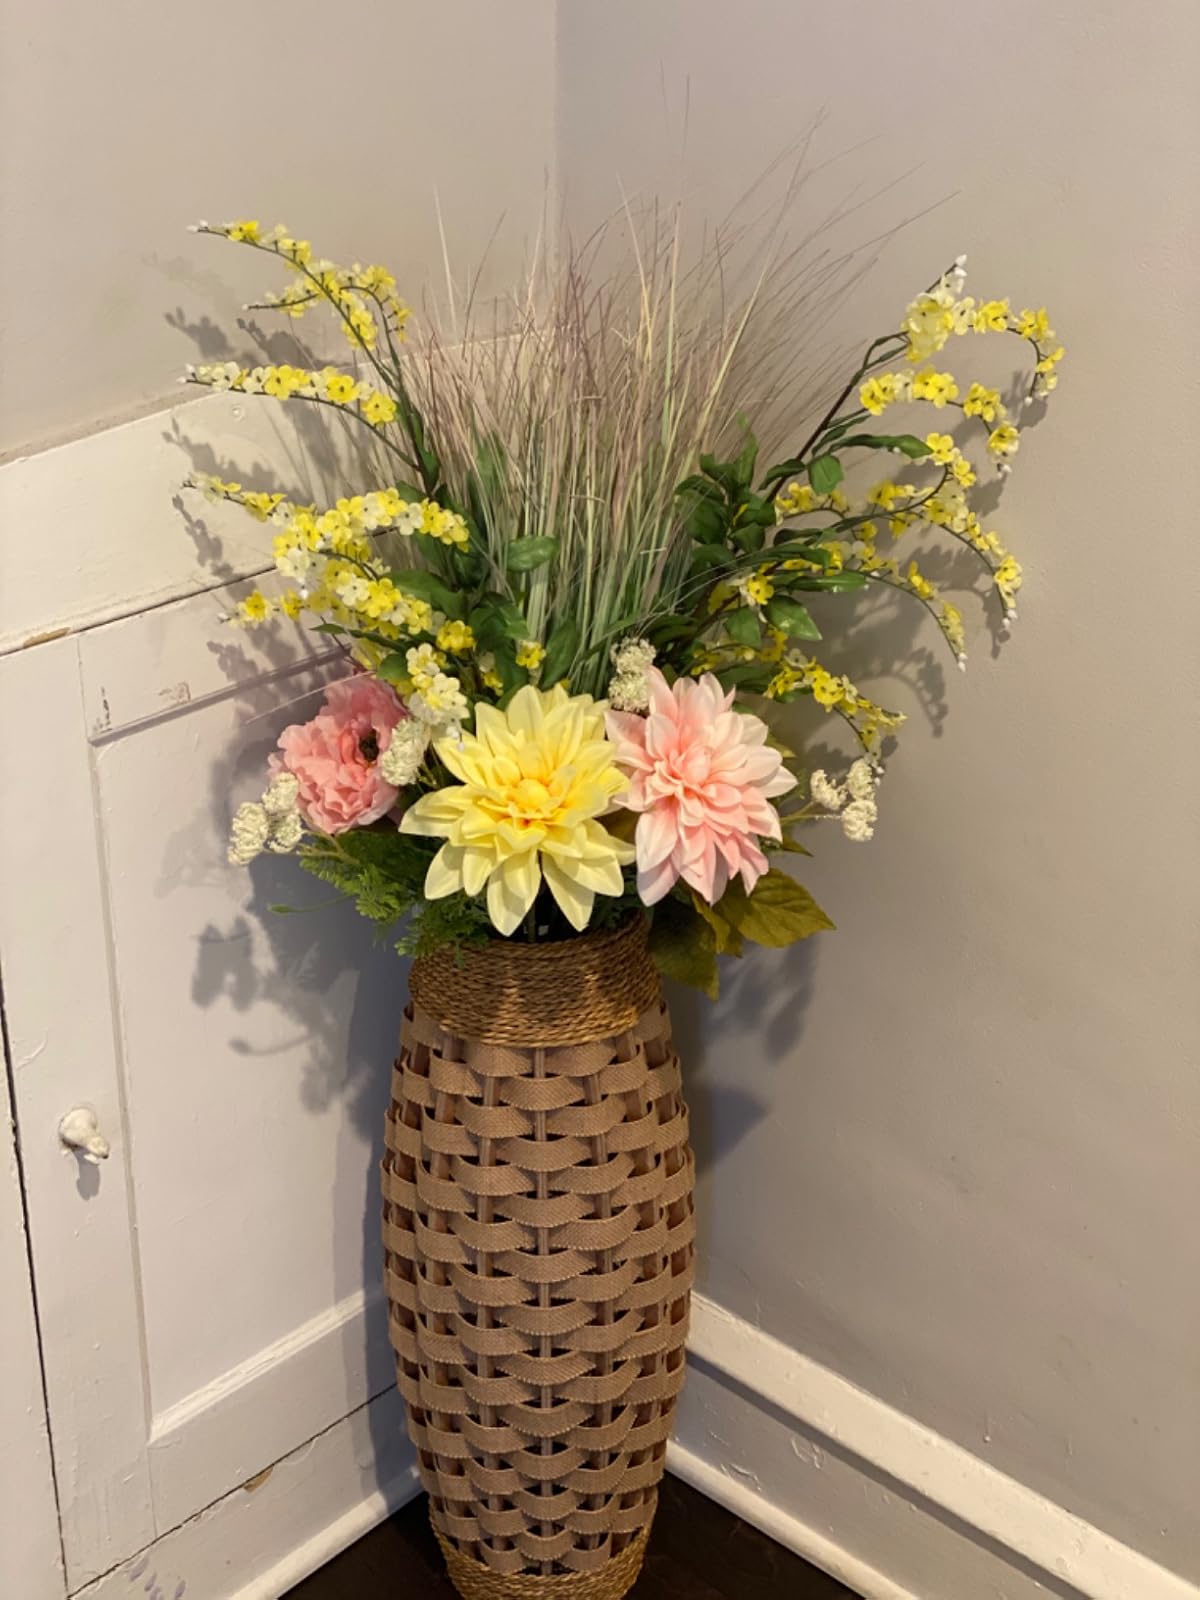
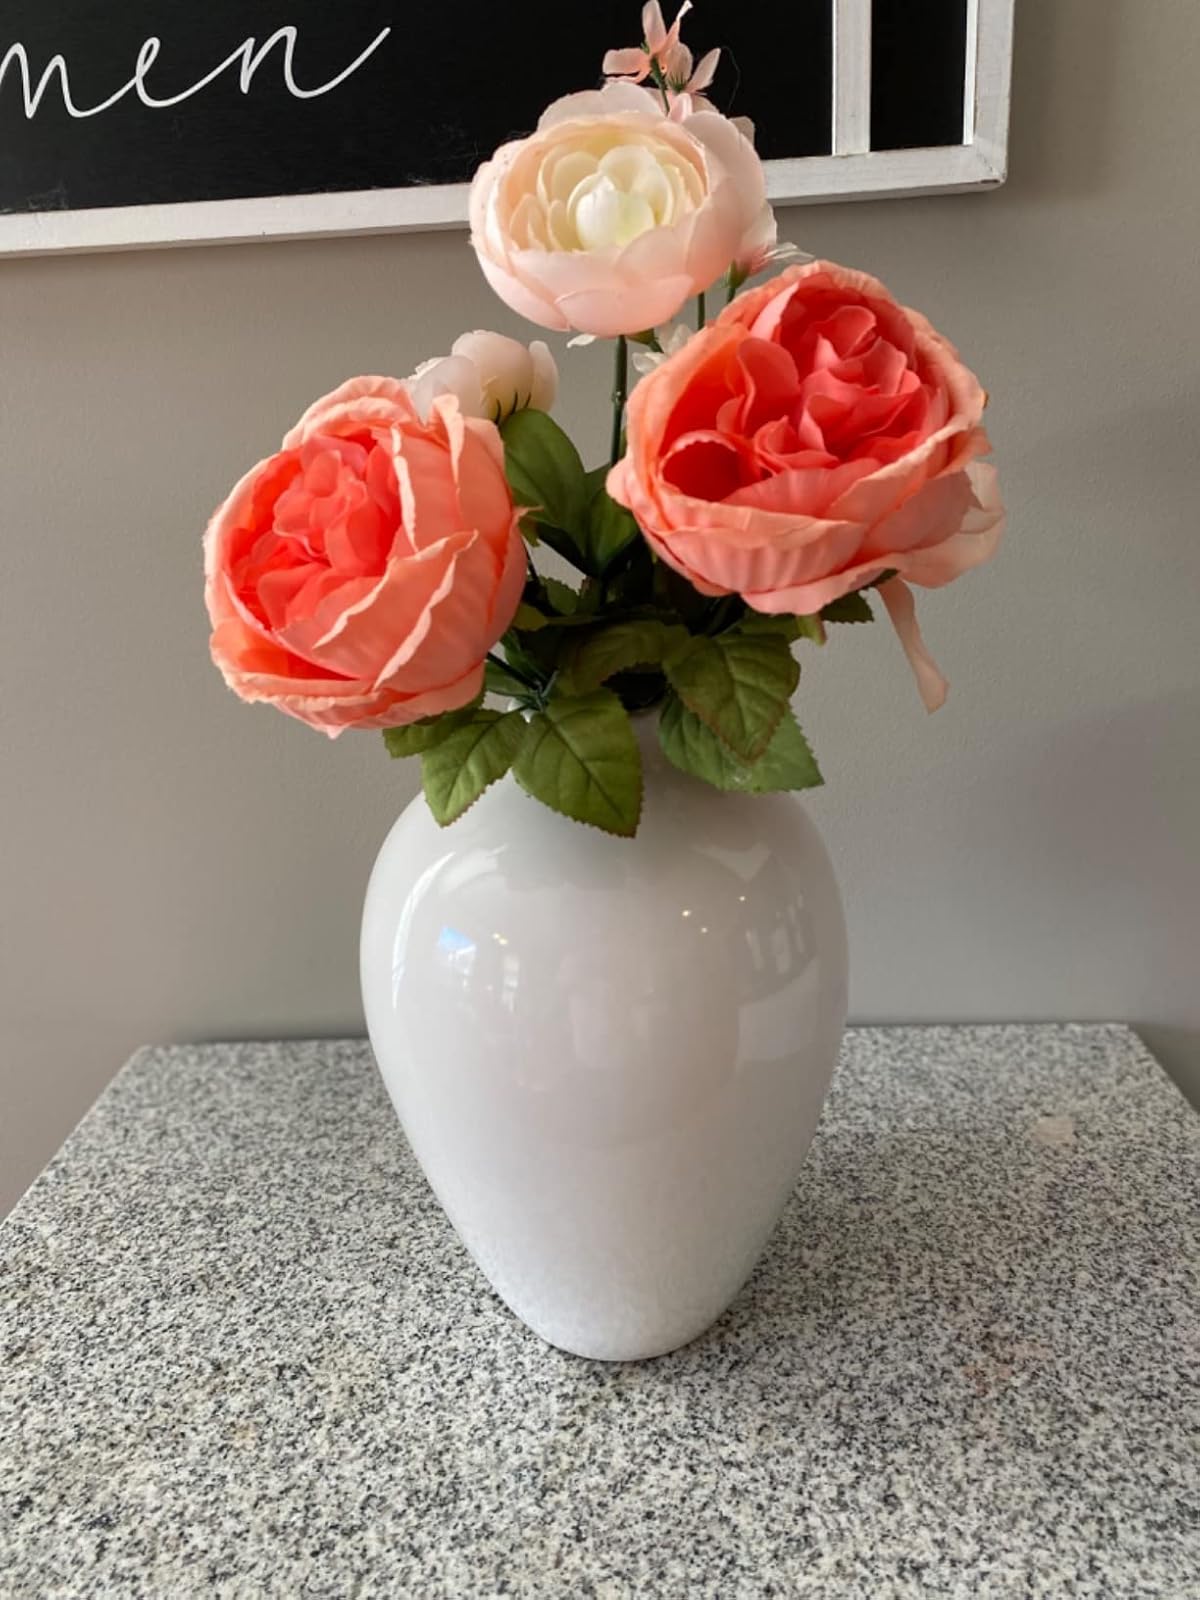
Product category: vase
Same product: no